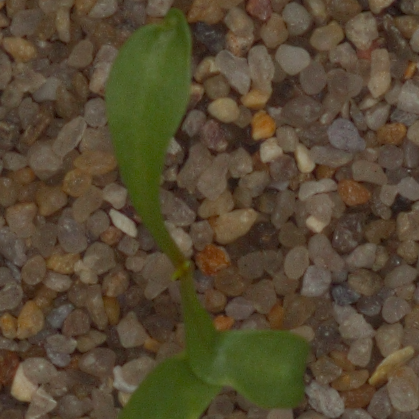
Label: sugar_beet